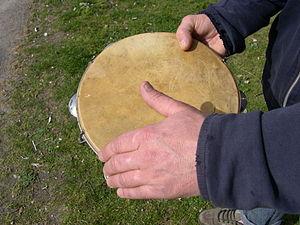
Pandeiro.